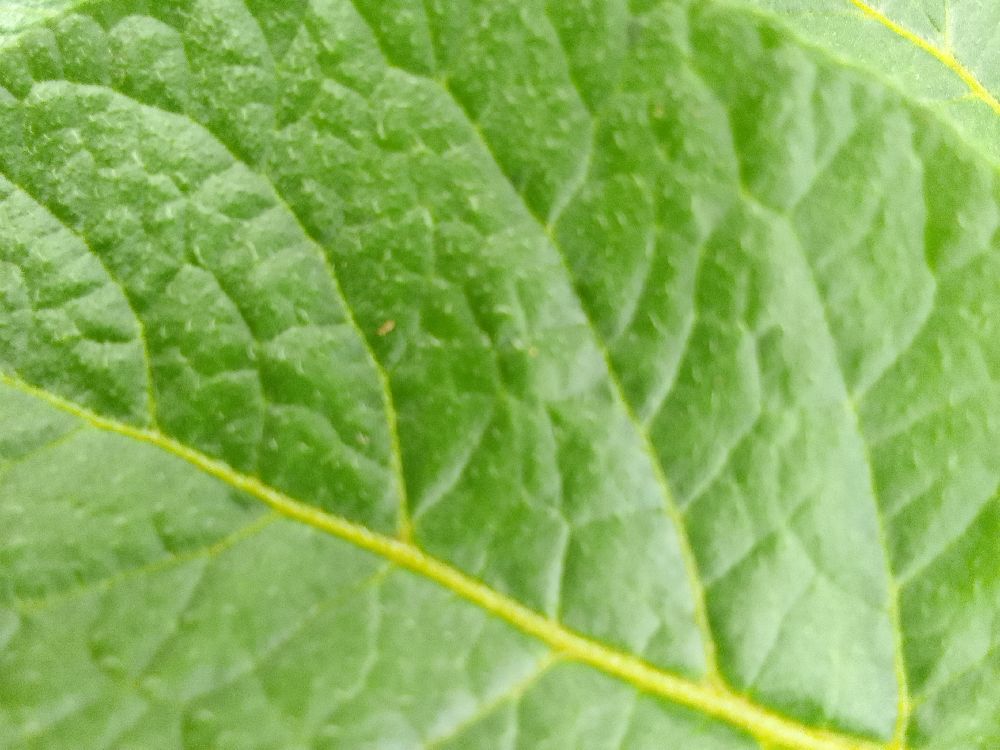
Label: Healthy